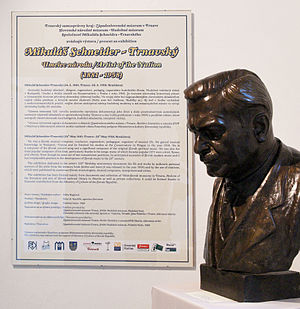
Mikuláš Schneider-Trnavský
Mikulas Schneider-Trnavsky var en slovakisk komponist, dirigent og lærer.